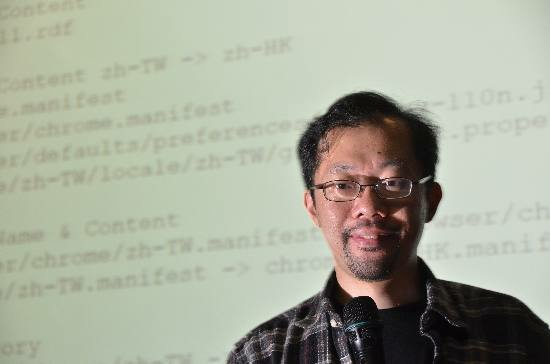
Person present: Yes